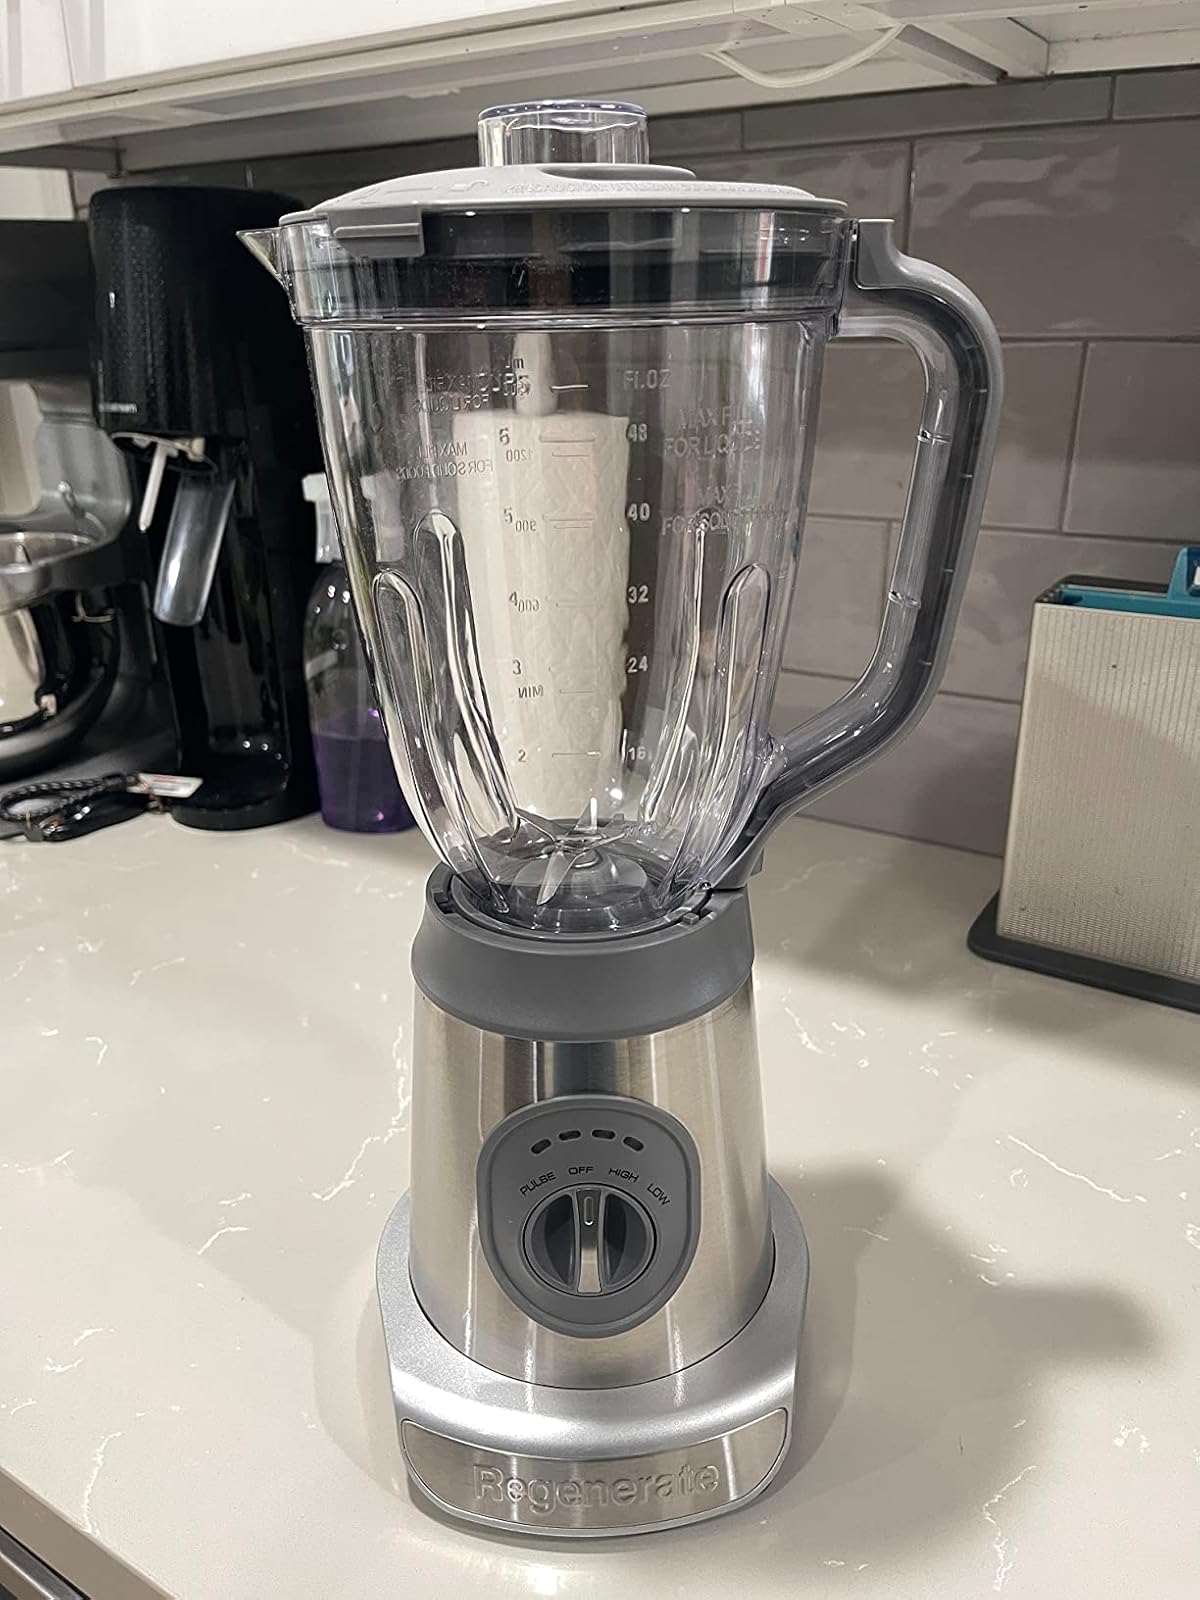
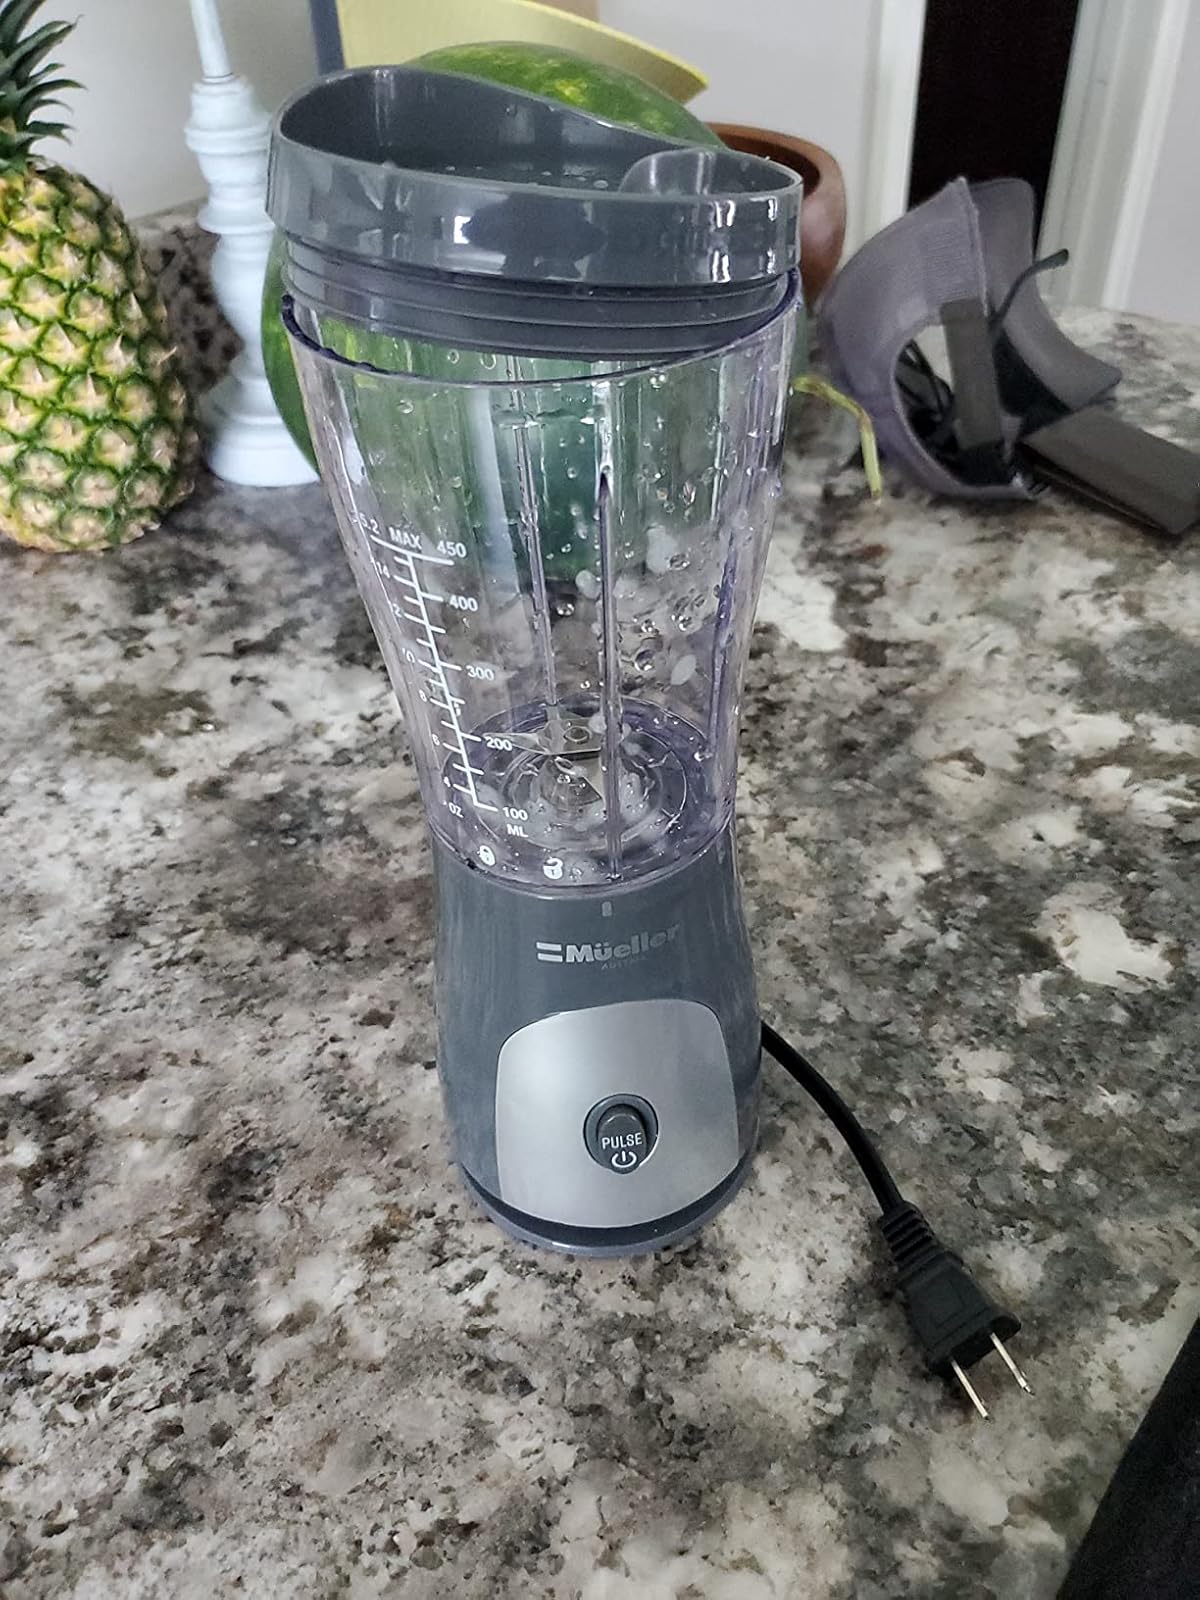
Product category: items_blender
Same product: no